Ransom!

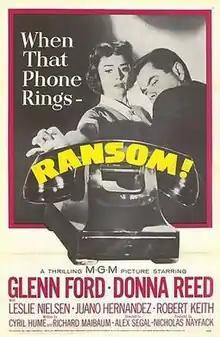
Theatrical release poster

Ransom! is a 1956 American crime drama film about the kidnapping of the son of a wealthy couple. Written by Richard Maibaum and Cyril Hume, the film is based on a popular 1954 episode of "The United States Steel Hour" titled "Fearful Decision" starring Ralph Bellamy.